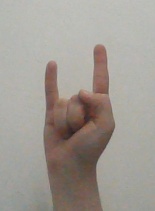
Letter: la